Harrow (tool)

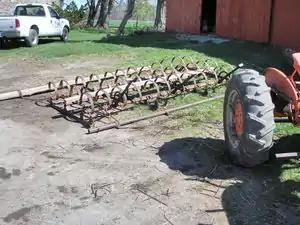
A spring-tooth drag harrow

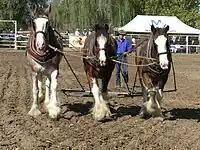
Clydesdale horses pulling spike harrows, Murrurundi, New South Wales, Australia

In agriculture, a harrow is a farm implement used for surface tillage. It is used after ploughing for breaking up and smoothing out the surface of the soil. The purpose of harrowing is to break up clods and to provide a soil structure, called tilth, that is suitable for planting seeds. Coarser harrowing may also be used to remove weeds and to cover seed after sowing.